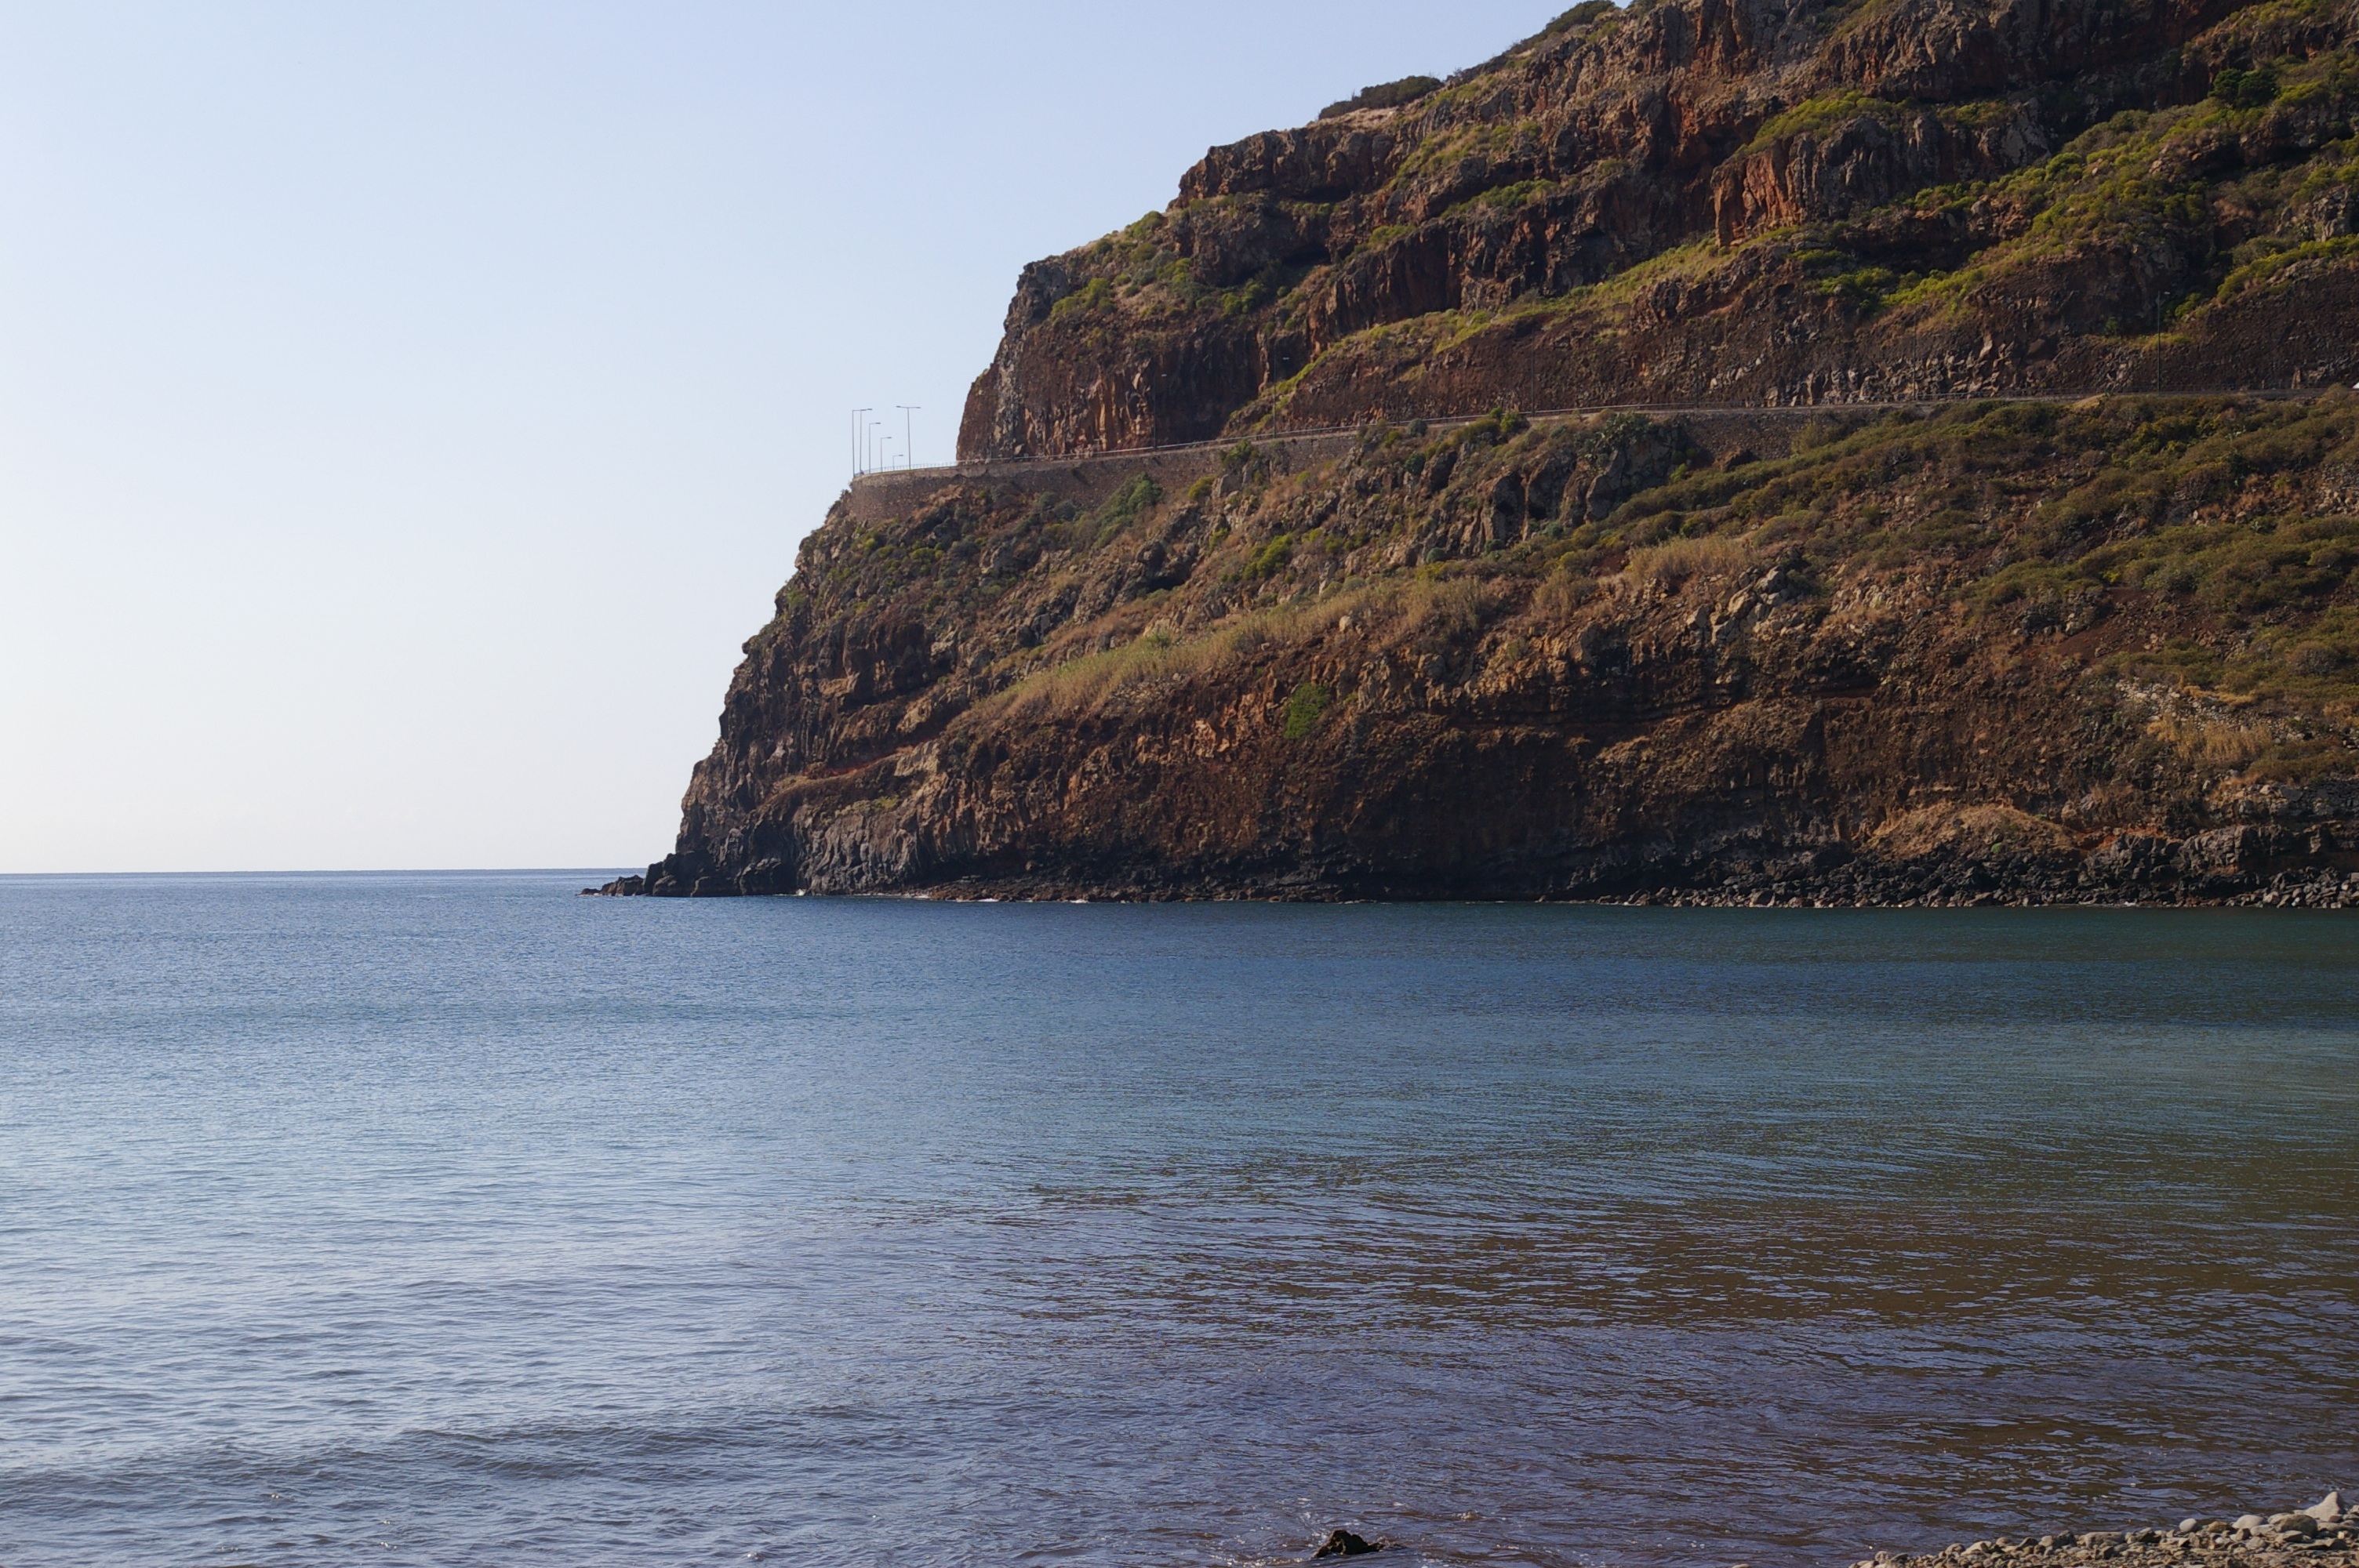
beach, sea, coast, rock, ocean, horizon, wood, shore, wave, cliff, cove, bay, island, terrain, body of water, stones, mar, loch, cape, islet, landform, geographical feature